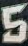
Number: 5